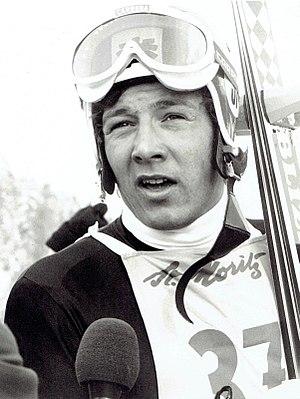
Werner Grissmann, né le 21 janvier 1952 à Lienz, est un skieur alpin autrichien.